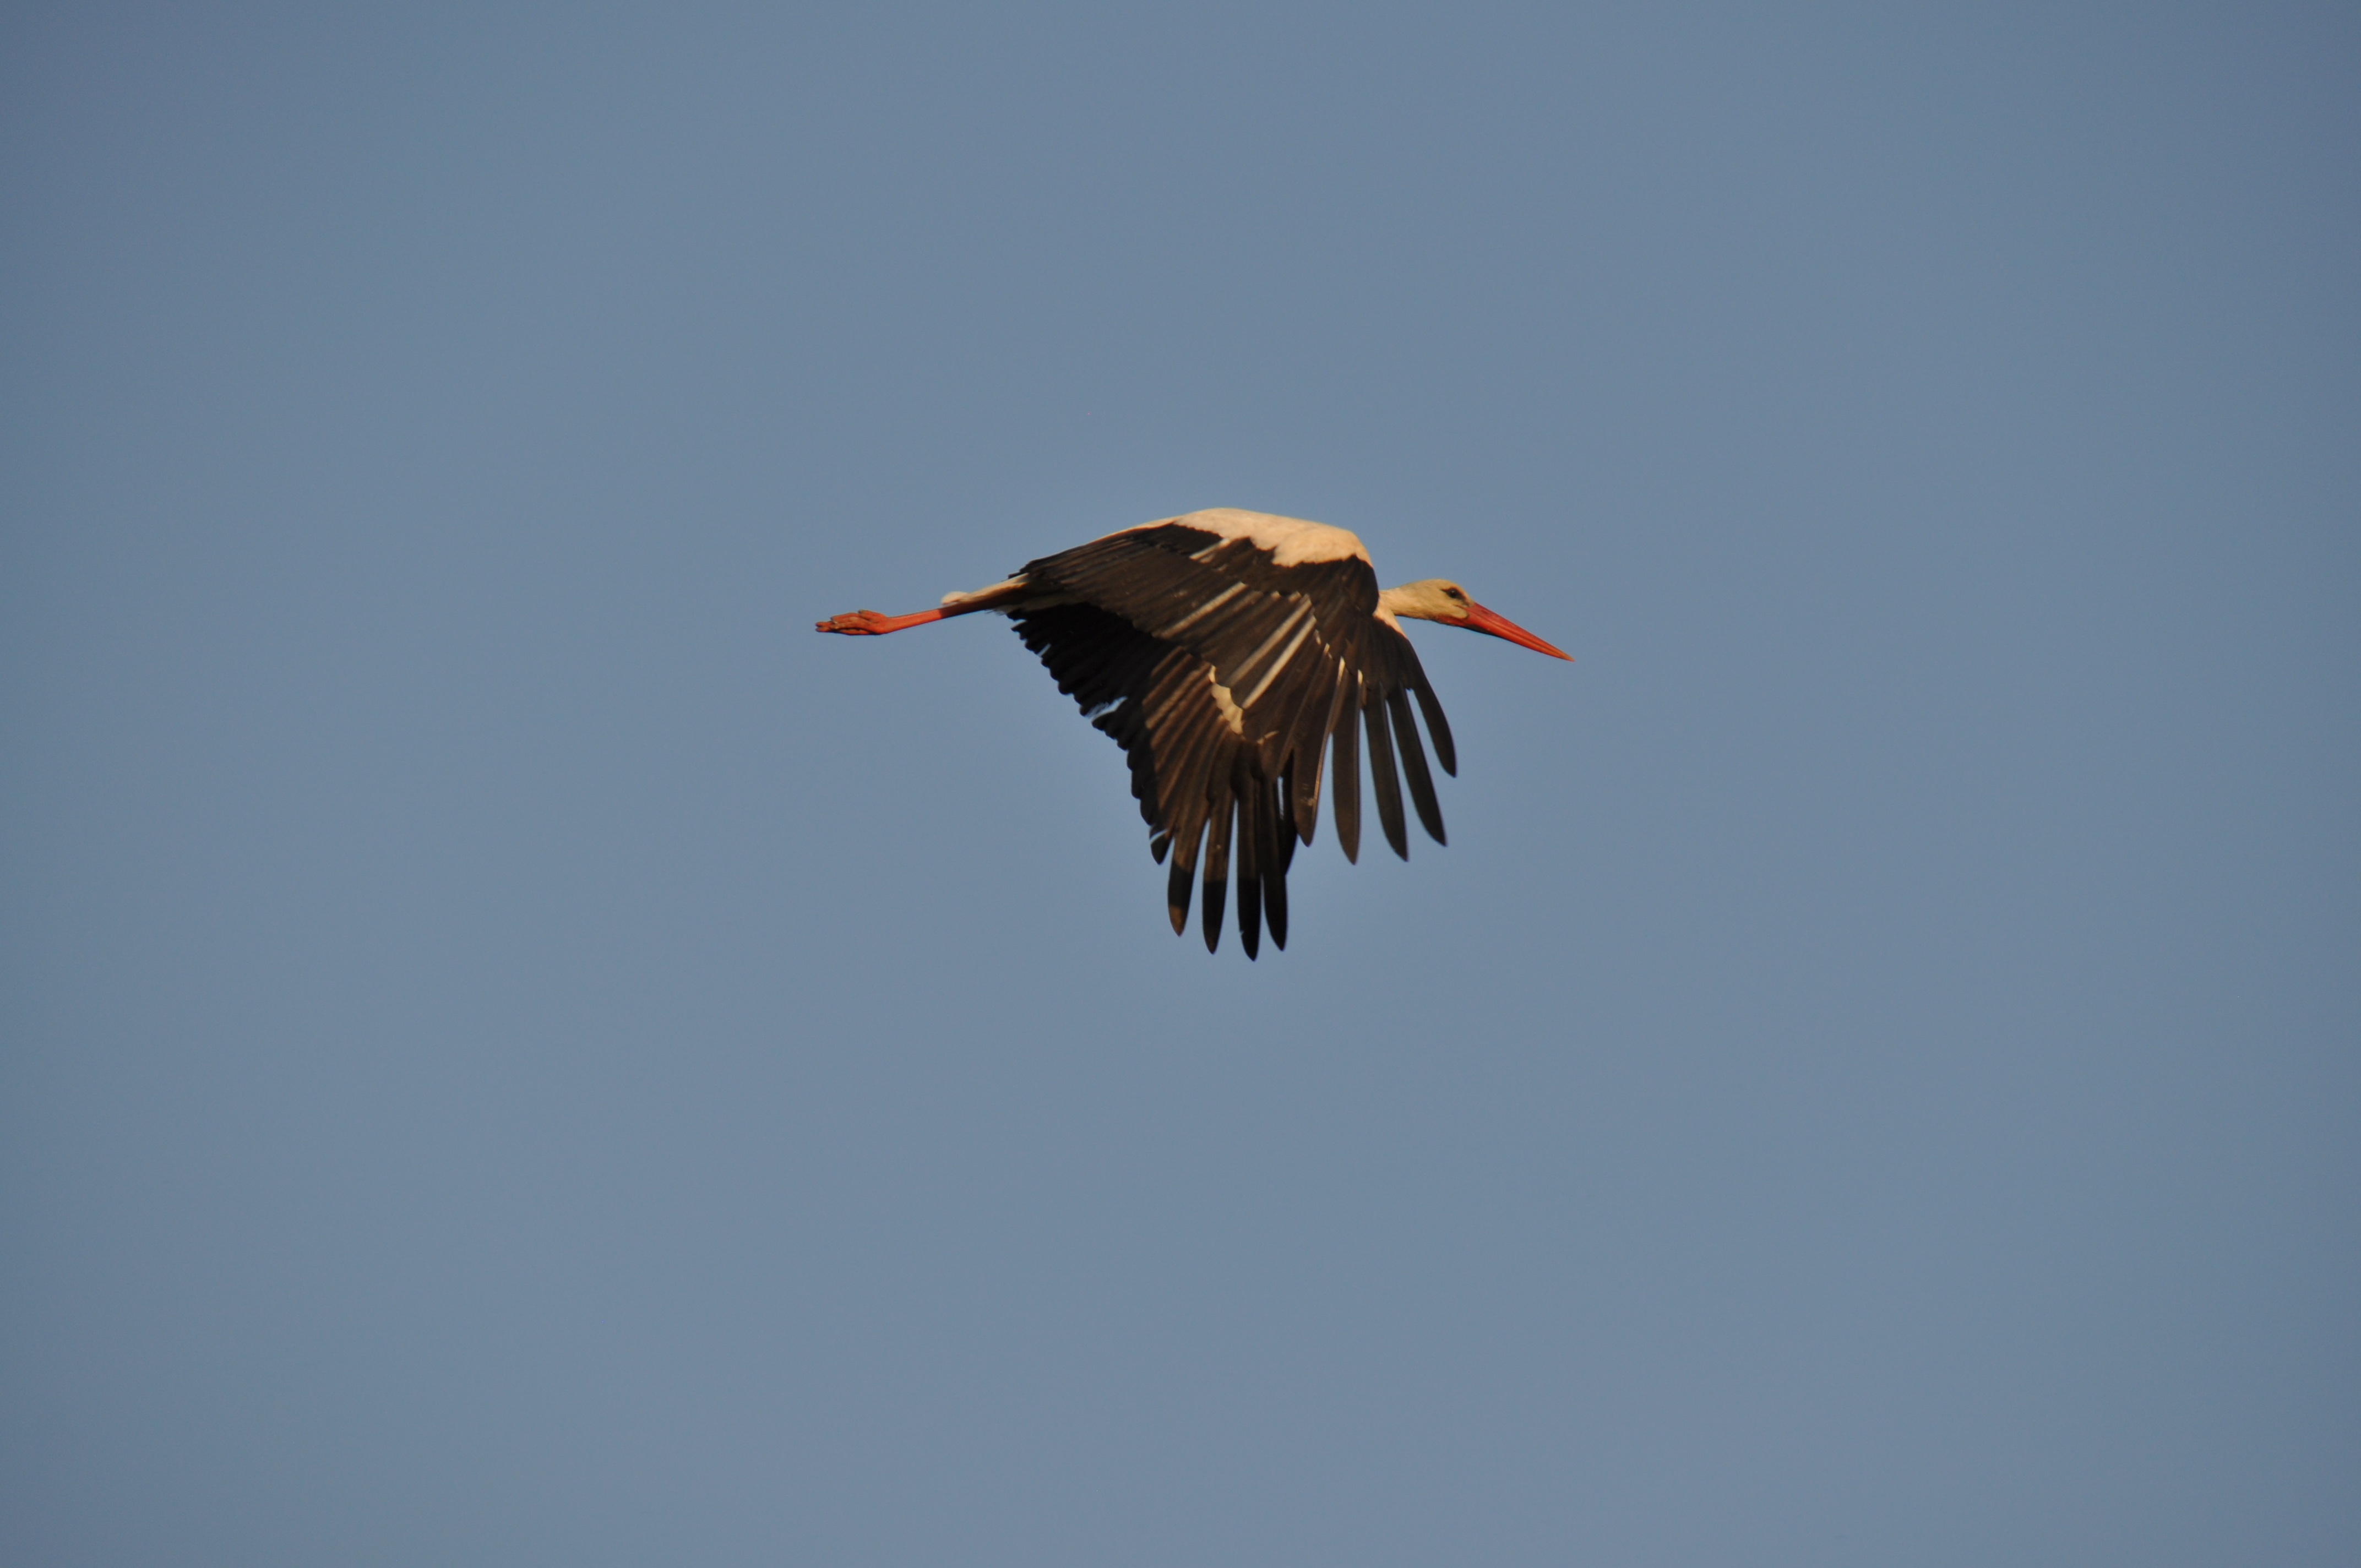
bird, wing, sky, beak, flight, fauna, stork, vertebrate, ala, perching bird